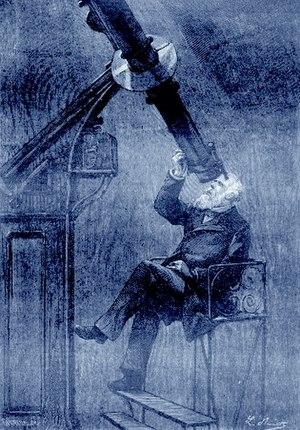
Jules Verne ""L’Île à hélice"" (1895), dessins par Léon Benett."